Timeline of chemistry

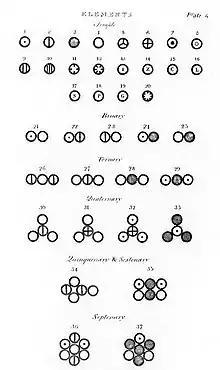
An image from John Dalton's "A New System of Chemical Philosophy", the first modern explanation of atomic theory.

This timeline of chemistry lists important works, discoveries, ideas, inventions, and experiments that significantly changed humanity's understanding of the modern science known as chemistry, defined as the scientific study of the composition of matter and of its interactions.